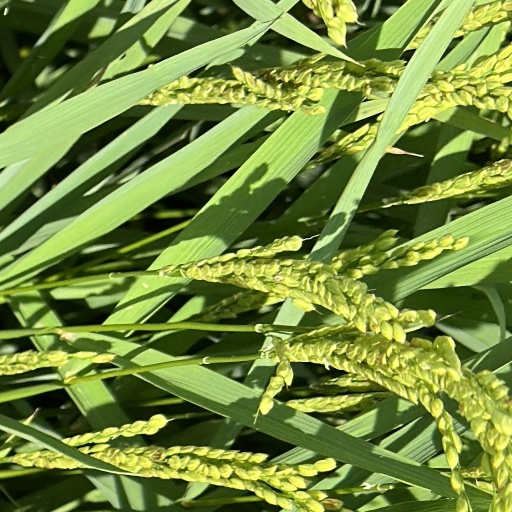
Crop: rice